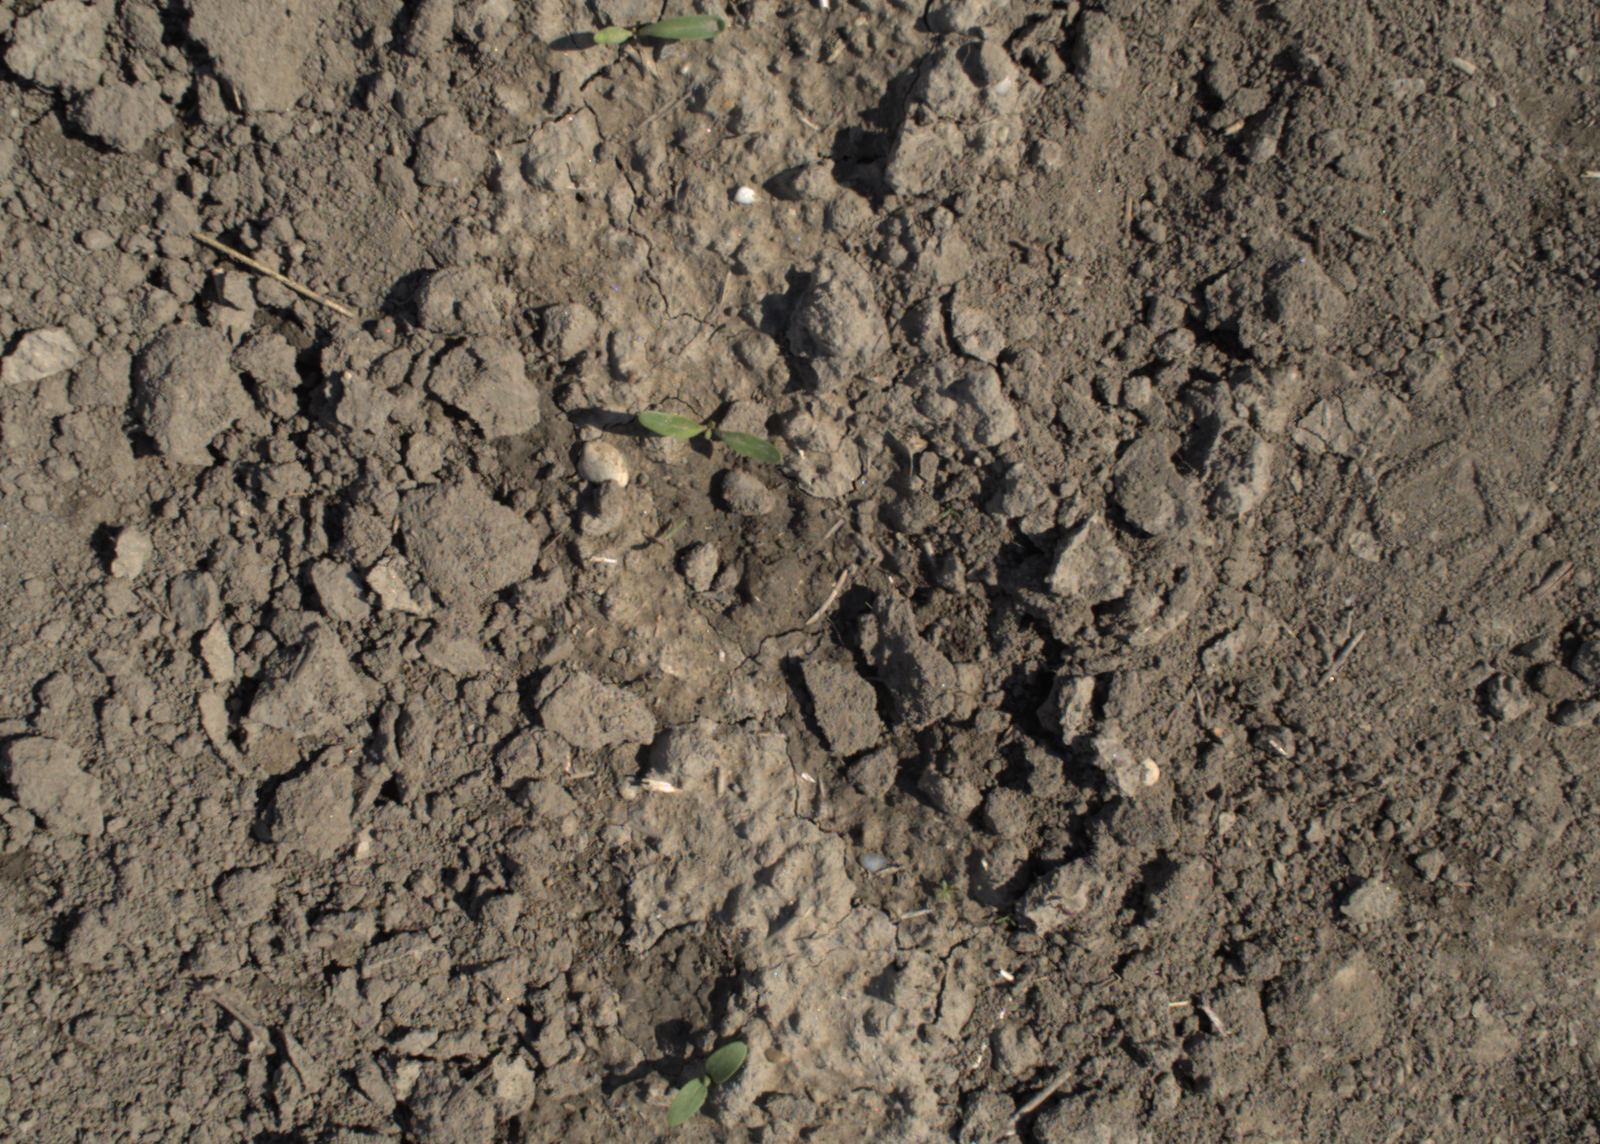
Capture date: 28.05.2021 10:20:19
Weather: mixed
Wind: medium
Seeding date: 27.04.2021
Plant canopy height (mm): 1018